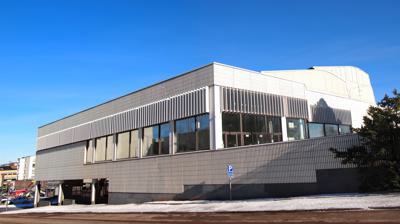
Building: Jyväskylä City Theatre
Country: Finland
Year built: 1982
Theatre in Jyväskylä, Finland Jyväskylä City Theatre Jyväskylän kaupunginteatteri Address Jyväskylä Finland Coordinates 62°14′N 25°45′E / 62.24°N 25.75°E / 62.24; 25.75 Owner City of Jyväskylä Type Public Theatre Capacity c. 650 (total) Construction Opened 1961; current building 1982 Architect Alvar Aalto Website www .jyvaskyla .fi /en /jyvaskyla-city-theatre The Jyväskylä City Theatre ( Finnish : Jyväskylän kaupunginteatteri ), founded in 1961, is the municipal theatre of the city of Jyväskylä , Finland . Overview The theatre comprises two stages: the main auditorium seats 551 spectators, the smaller studio one c. 100. Annually approximately 60,000 people visit the theatre, to see around 250 performances. The Jyväskylä Sinfonia symphony orchestra uses the theatre as their main performance venue. Architecture Having been founded two decades earlier, the theatre moved to its current premises in 1982. The present building is notable for having been designed by the Finnish architect Alvar Aalto . References